Stadium station (Sound Transit)

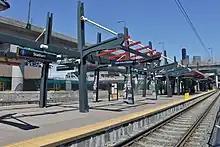
Stadium station from the SODO Trail

Stadium station was not part of the initial Link light rail route approved in 1996, but was created as part of "Route C1" added to Central Link (now the 1 Line) by the Sound Transit Board in 1998. The routing included an at-grade section parallel to the SODO Busway and a tunnel under Beacon Hill, with stations at South Royal Brougham Way, South Lander Street and under Beacon Hill. While "Route C1" was selected as the final Central Link route in 1999, the station at South Royal Brougham Way was deferred, except for the construction of the platform and supports required for an infill station. The Sound Transit Board began studying the re-addition of a station at Royal Brougham Way in late 2004 and approved construction of the newly renamed Stadium station on January 13, 2005, using $3.7 million in surplus funds after bids for the construction of Link Light Rail were lower than budgeted.